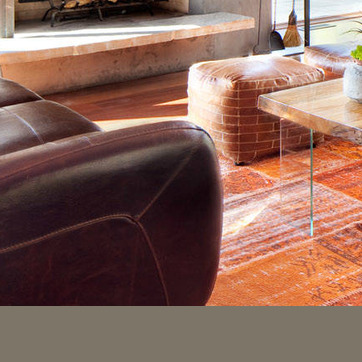
Material: leather